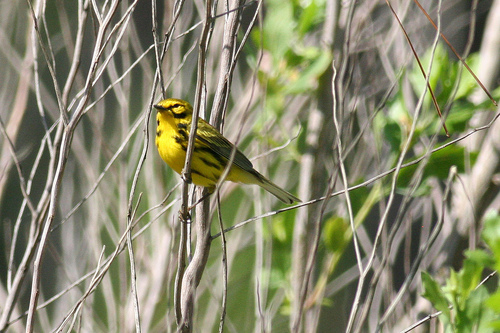
a small yellow bird with speckles of black throughout its body.
bird has brown and yellow body feathers, yellow breast feathers, and black beak
this yellow bird has black eyes and black check patches, the belly has black streaks that run parallel to the body.
this is a yellow bird with brown streaks on its side and a small beak.
a bird with a yellow breast and belly, the bill is short and pointed, with yellow and black covering its body.
small very bright yellow bird with black striped on wings and head and a short pointed beak
this is a small yellow and black bird with a very tiny beak
this bird has wings that are black and has a yellow bodya very small yellow bird with black spots on its chest, brown highlights on its wings, and a tiny black beak.
this bird has yellow eyebrows with a yellow throat and yellow and black sides.
Species: Prairie Warbler